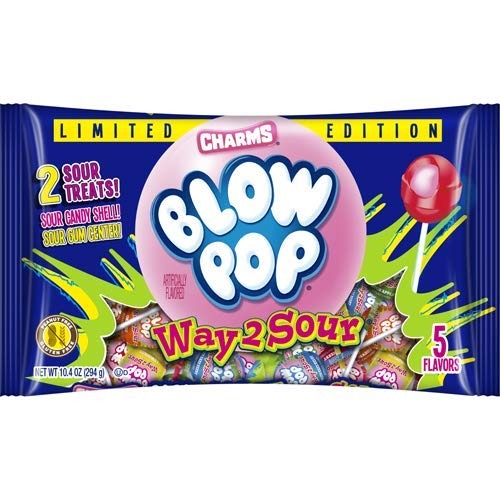
Item Name: Charms Blow Pop, Limited Edition Way2Sour Lollipops, 10.4 oz Bag
Bullet Point 1: Gluten Free Lollipops: These lollipops are made with gluten free ingredients for those with gluten sensitivities.
Bullet Point 2: Limited Edition Colors: Show off your New Year style with these modern round lollipops in orange and blue.
Bullet Point 3: Sour Flavor: Enjoy the tangy, sweet taste of these sour lollipops.
Bullet Point 4: Fun Party Favor: These lollipops make great party favors for birthdays, celebrations, and more.
Bullet Point 5: 16 Pieces per Bag: Get 16 lollipops in each bag for sharing and partying.
Value: 166.4
Unit: Ounce

Price: 7.99